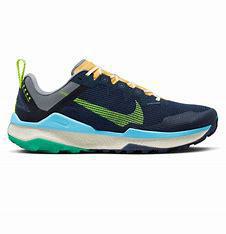
Brand: Nike
Model: Wildhorse 8